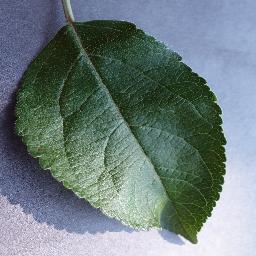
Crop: apple
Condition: healthy